Hulett C. Smith

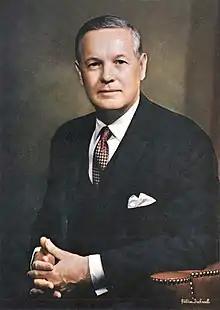
Official portrait, 1965

Hulett Carlson Smith (October 21, 1918 – January 15, 2012) was an American politician who served as the 27th governor of West Virginia from 1965 to 1969.